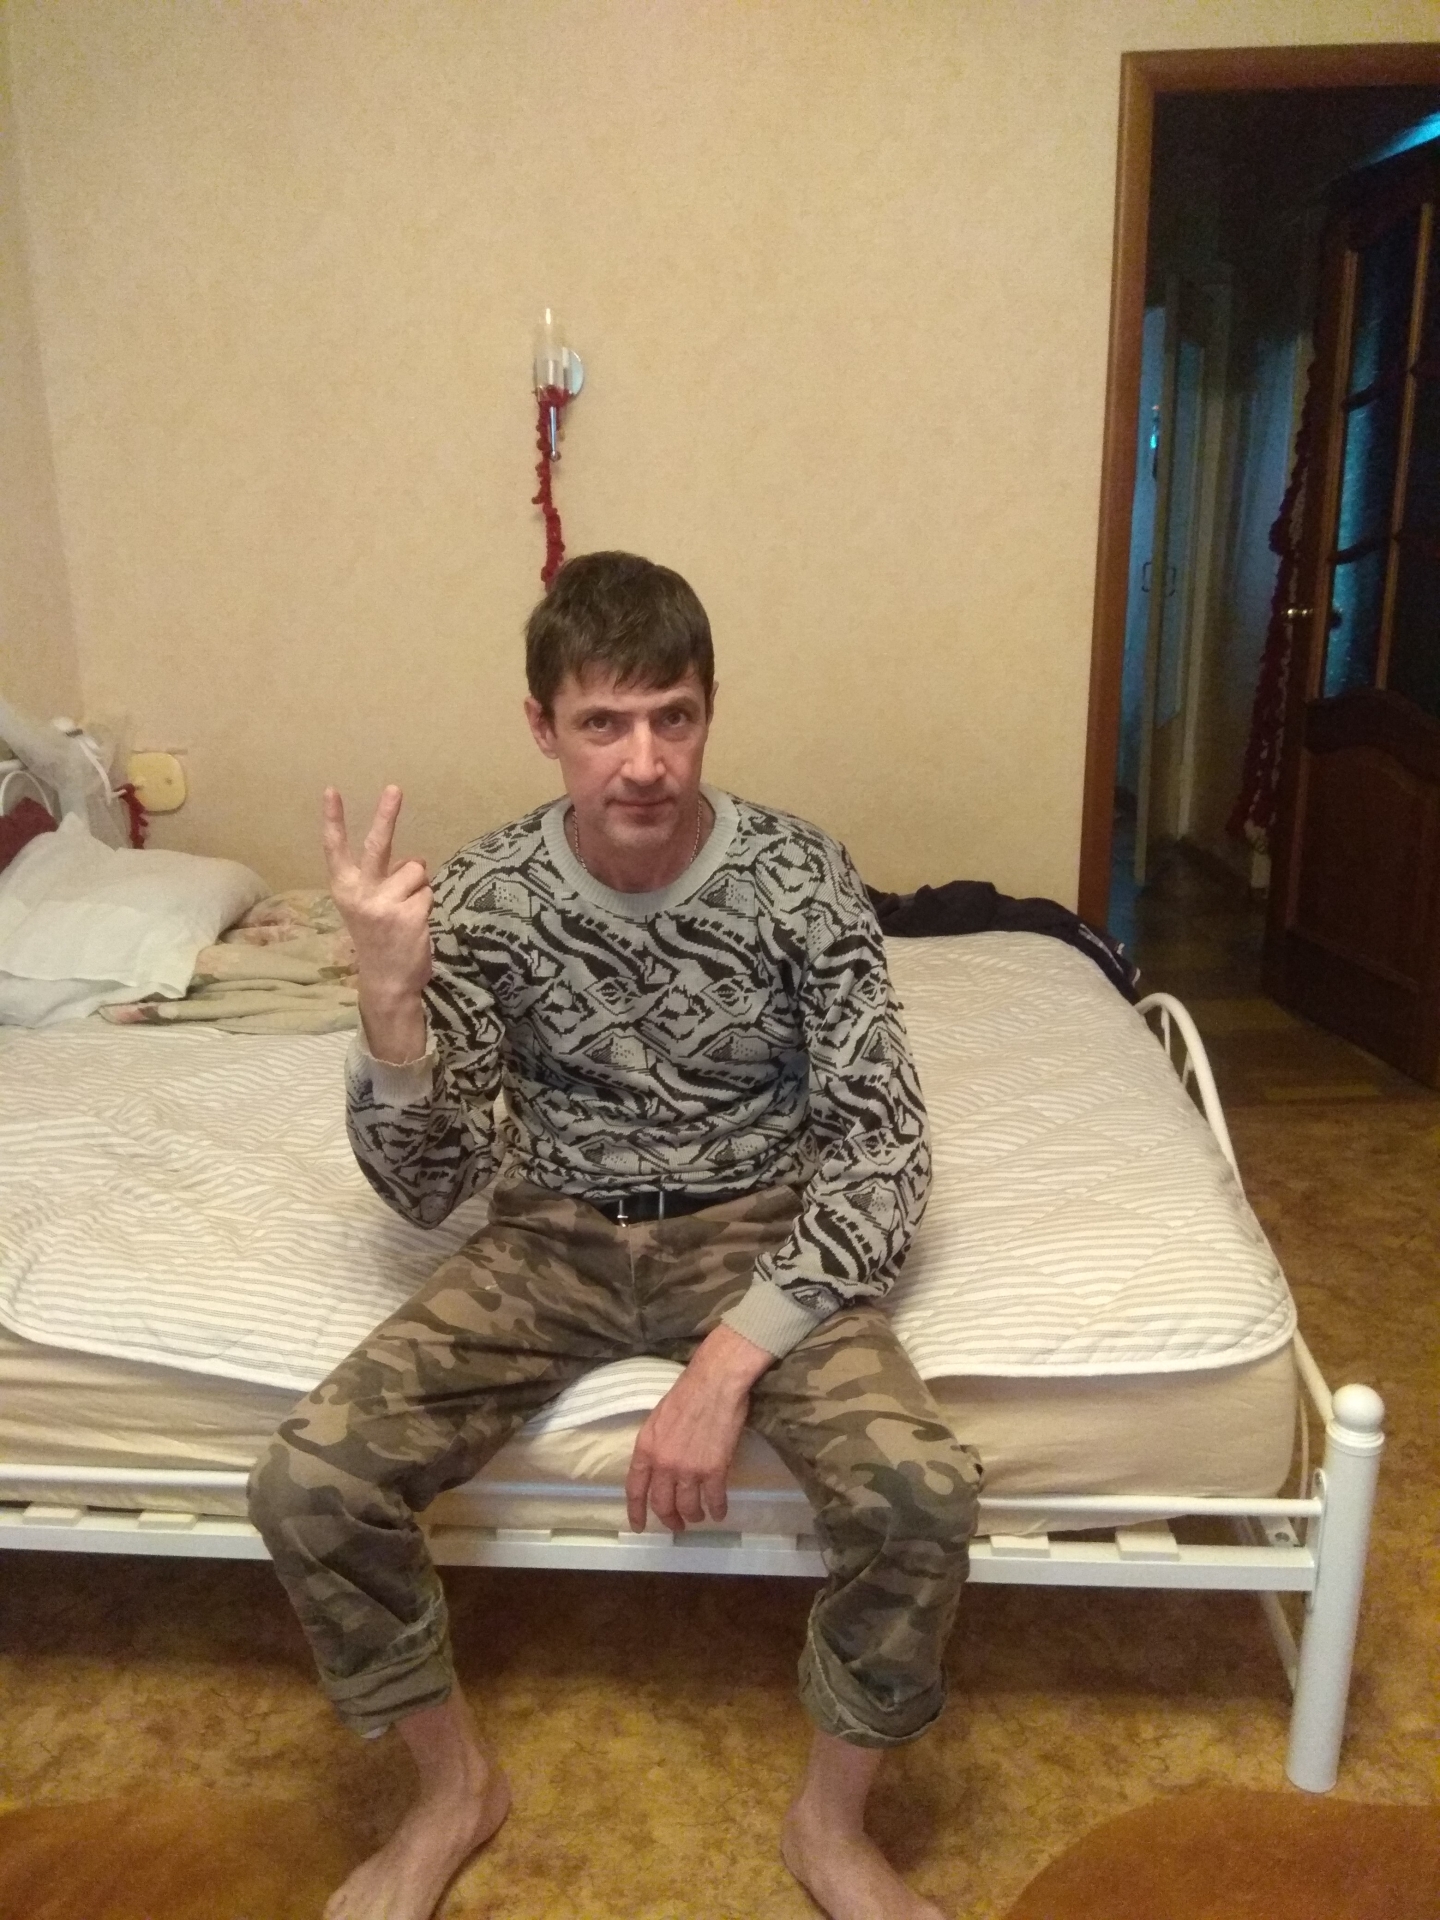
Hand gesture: peace_inverted